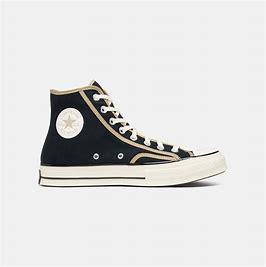
Brand: Converse
Model: Chuck 70 Canvas